Namgyal Lhamo Taklha

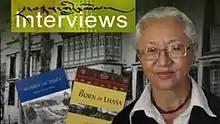
Taklha in 2014

Namgyal Lhamo Taklha is a member of the Tibetan community living in exile. Between 1988 and 1994 she was elected to the Parliament of the Central Tibetan Administration and held the post of Health Secretary in the Central Tibetan Administration Cabinet based in India.